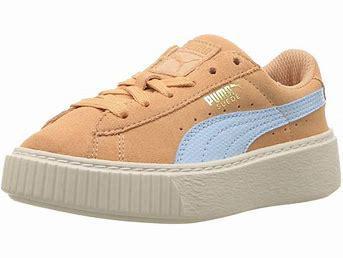
Brand: Puma
Model: Suede Platform